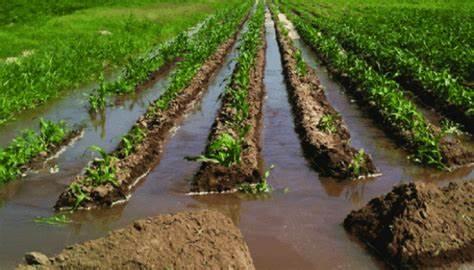
Picha hii iliyopigwa katika kiwango cha chini cha macho,inaonyesha karibu na shamba la kilimo linalotumia mfumo wa umwagiliaji.Safu kadhaa zinazofanana za mimea michanga ya kijani,labda mazao kama mahindi au nafaka zingine zinaonekana.